Laurys Gillis

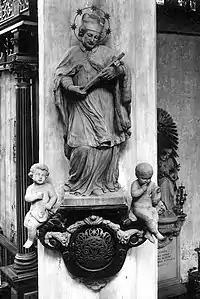
"Statue of John of Nepomuk"

A work attributed to him on the basis of documents from the 18th century is the statute of the "Virgin and Child", which is attached to the facade of a building located on the corner of the Lange Klarenstraat and the Meir in Antwerp. This statue was previously attributed to Pieter Verbrugghen the Elder (Antwerp 1615 – Antwerp 1686). The late Baroque statue initially consisted of a group of three figures including a figure of Saint Aloysius. It was originally made for the boarding school of the Jesuits on the Sint-Jacobsmarkt in Antwerp but after the abolition of the Jesuit order in 1773, the statue fell into private possession, although it remained "in situ". It was moved in 1814, without the statue of Saint Aloysius, first to the corner of the Meir and Twaalfmaandenstraat, and then in 1872 to its current location. This statue shows the remarkable skill of Gillis as he created a very elegant statue in terms of posture, facial expression and the folds of the robe of the Virgin. Behind he Virgin a cloud cover with garlands and a large gilded halo is attached to the corner of the building. While the Virgin now appears to show the Christ Child to the passersby, she originally showed him to a kneeling Saint Aloysius, the patron saint of young students. The statue was restored at the end of 2013. During the restoration an additional angel head was added to the gilded halo.